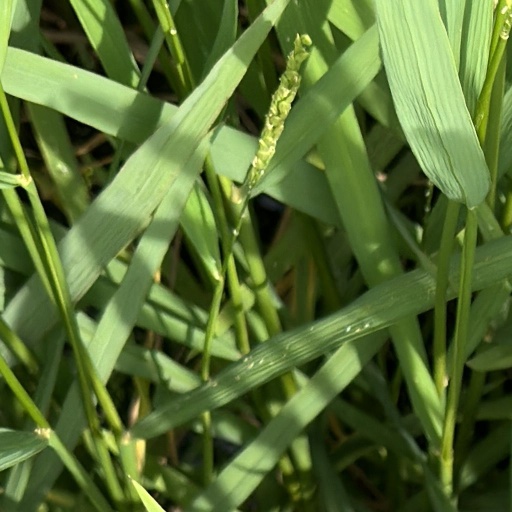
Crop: rice